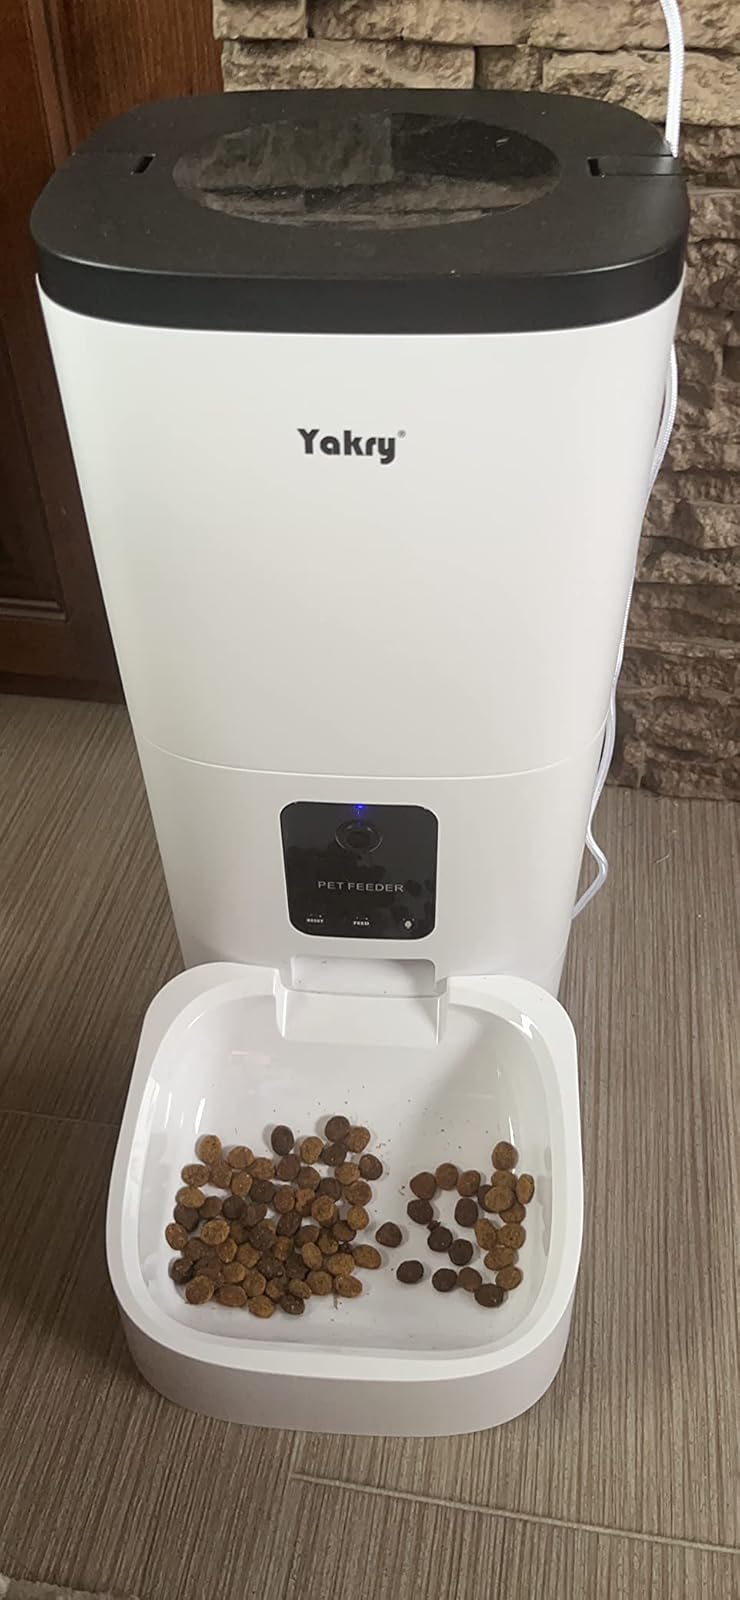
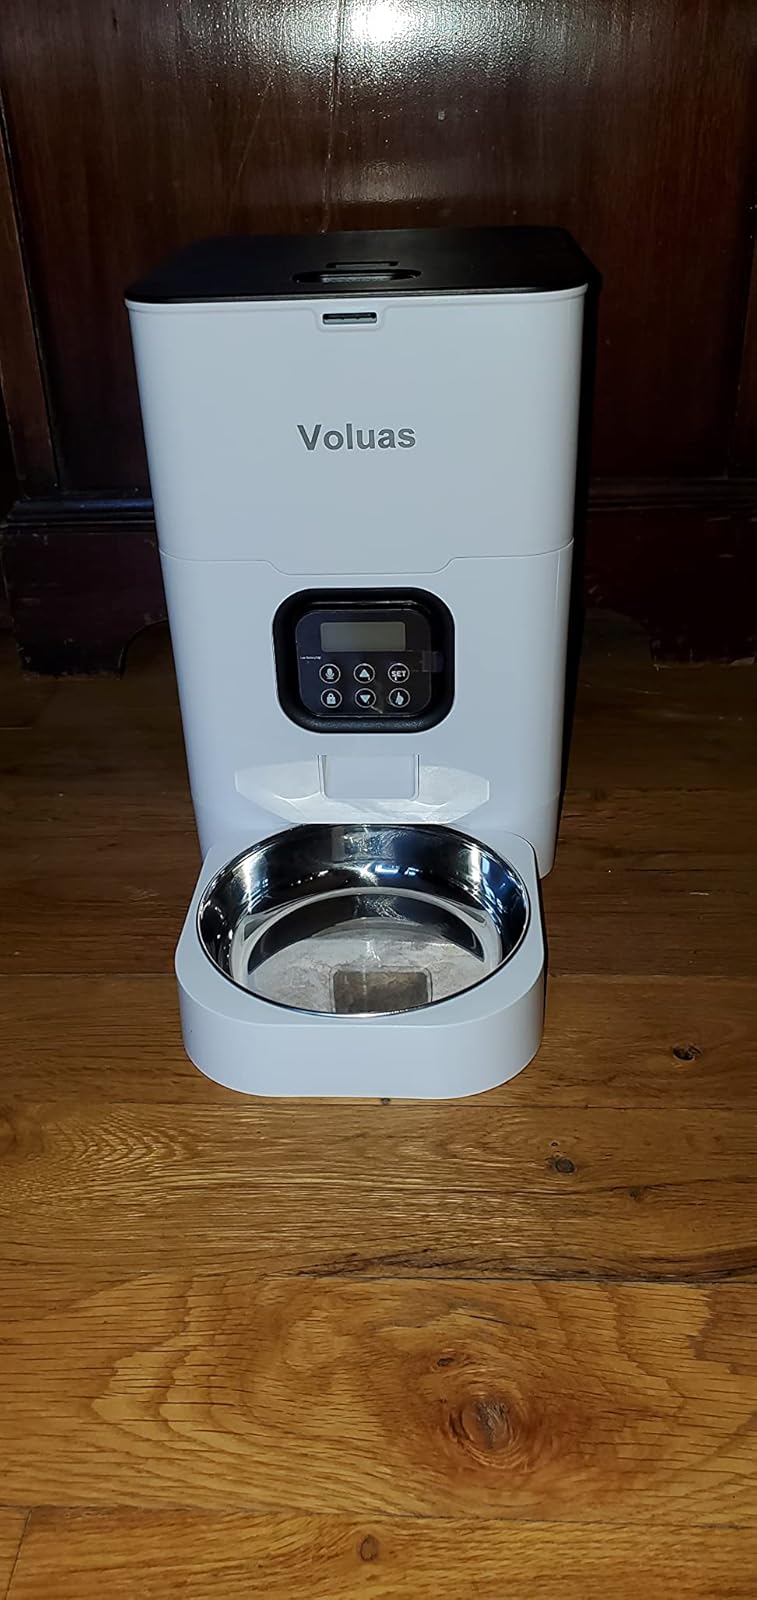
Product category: items_feeder
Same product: no